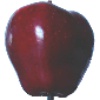
Label: Apple Red Delicious 1